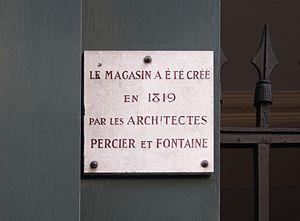
Debauve & Gallais, est une entreprise chocolatière française, fondée par Sulpice Debauve en 1800. L'entreprise est renommée lorsque Sulpice Debauve est rejoint par son neveu, Jean Baptiste Auguste Gallais en 1823. Après avoir été le fournisseur de Napoléon Iᵉʳ, l'entreprise se voit décerner en 1819 le titre de fournisseur attitré de la cour de France, et sera le fournisseur officiel en chocolats des rois Louis XVIII, Charles X et Louis-Philippe.